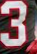
Number: 3